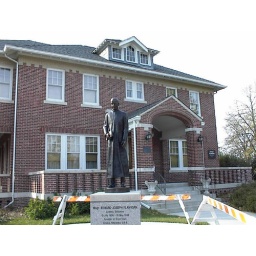
Father Flannigan's house in boys town